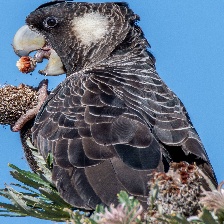
Species: BLACK COCKATO
Scientific name: CALYPTORHYNCHUS LATIROSTRIS
ImageNet parent category: sulphur-crested_cockatoo